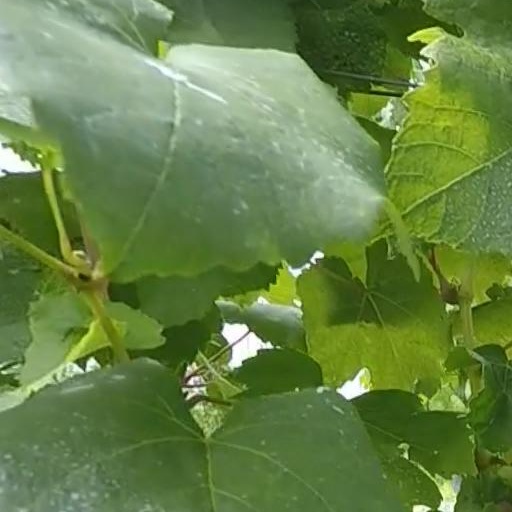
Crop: grape